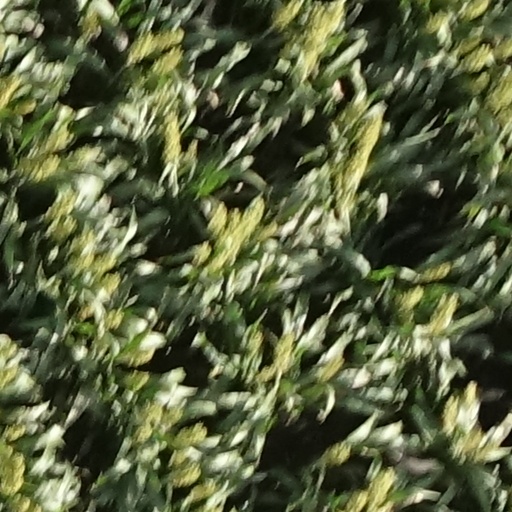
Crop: sorghum